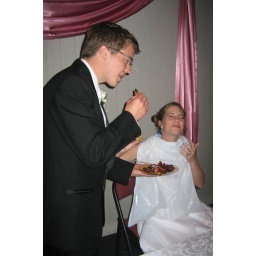
Lindsay just had to have some chocolate, so they tied a trash bag around her neck to keep her dress clean.